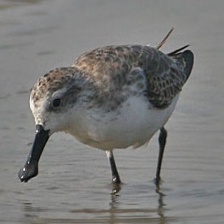
Species: SPOON BILED SANDPIPER
Scientific name: CALIDRIS PYGMAEA
ImageNet parent category: red-backed_sandpiper